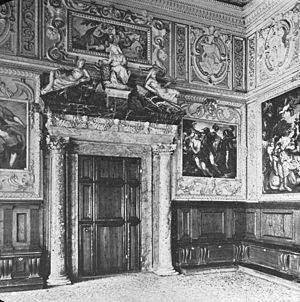
Dogepaladset / Billedgalleri
Dogepaladset er et palads ved bredden af Canal Grande i Venedig i Italien. Bygningen tjente som regeringsbygning og domhus og var samtidig residens for Dogen, bystatens hersker.